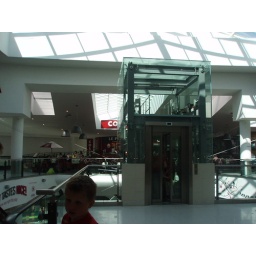
Travel to hte 1st floor in style, in this glass lift.